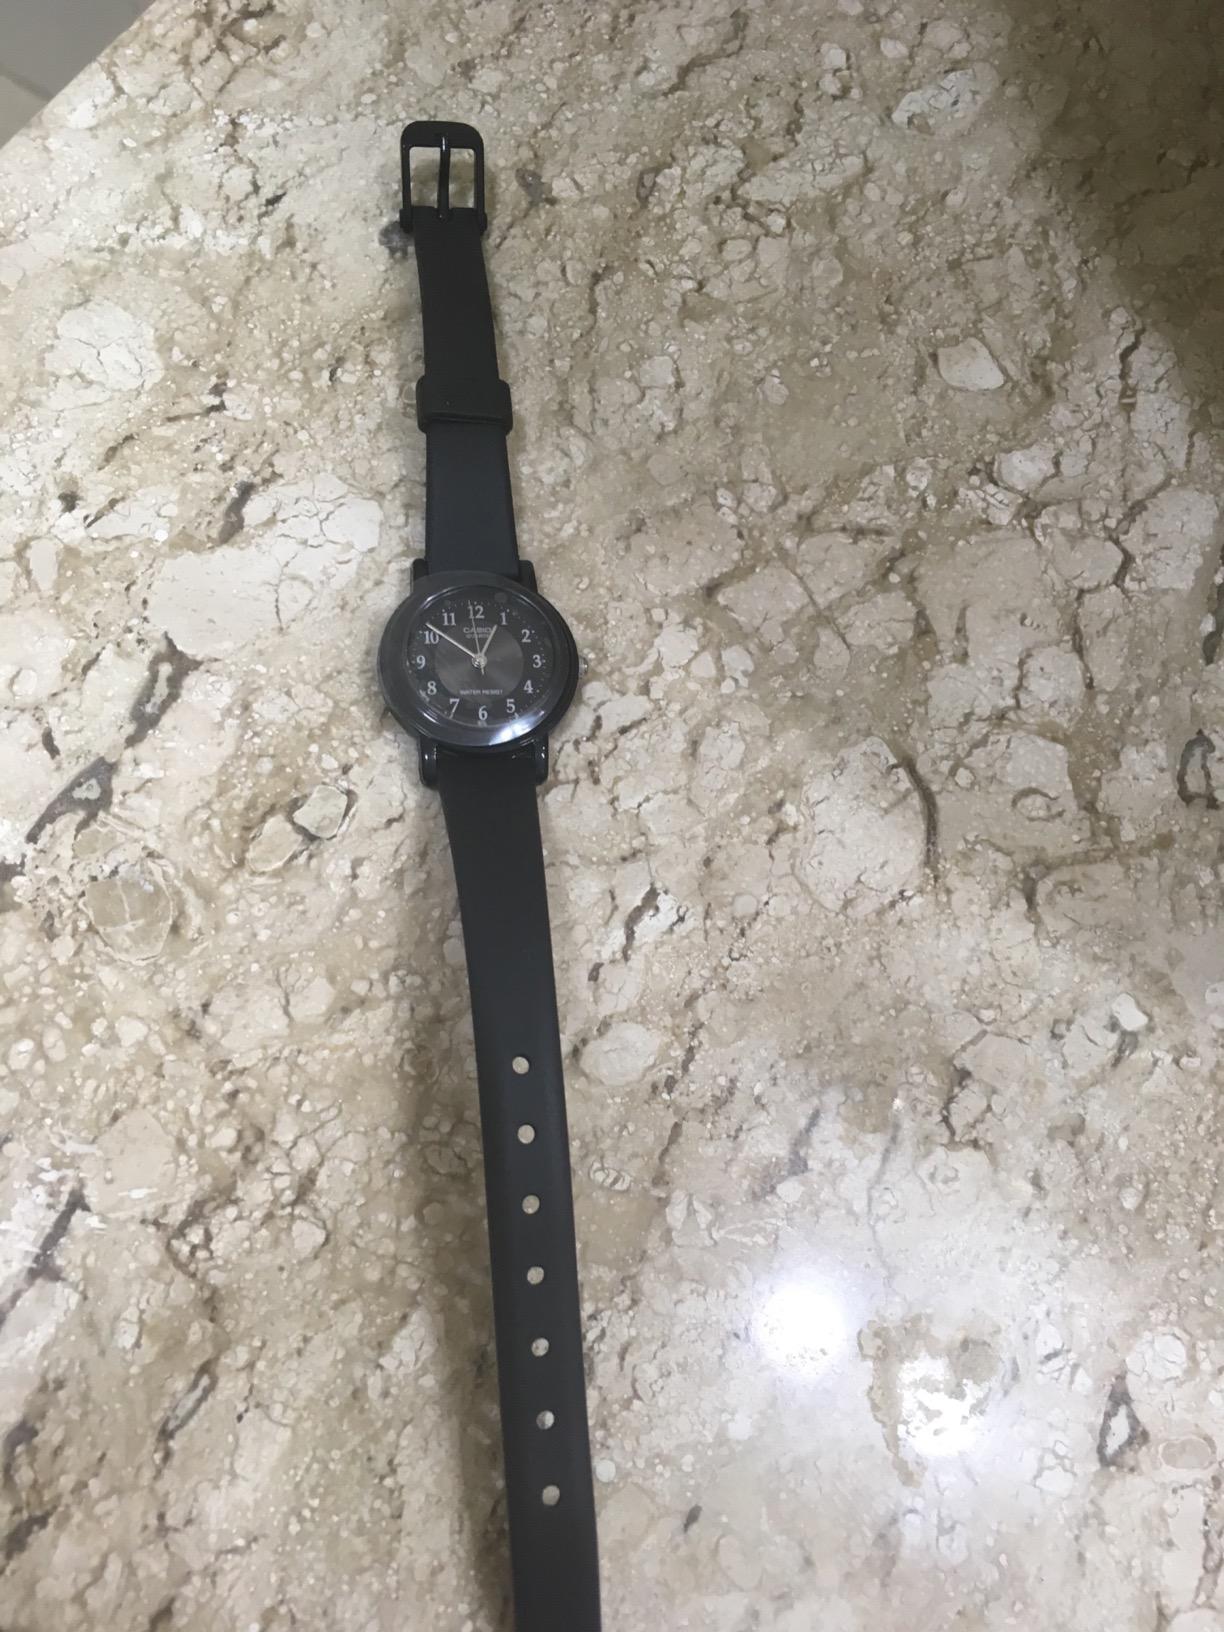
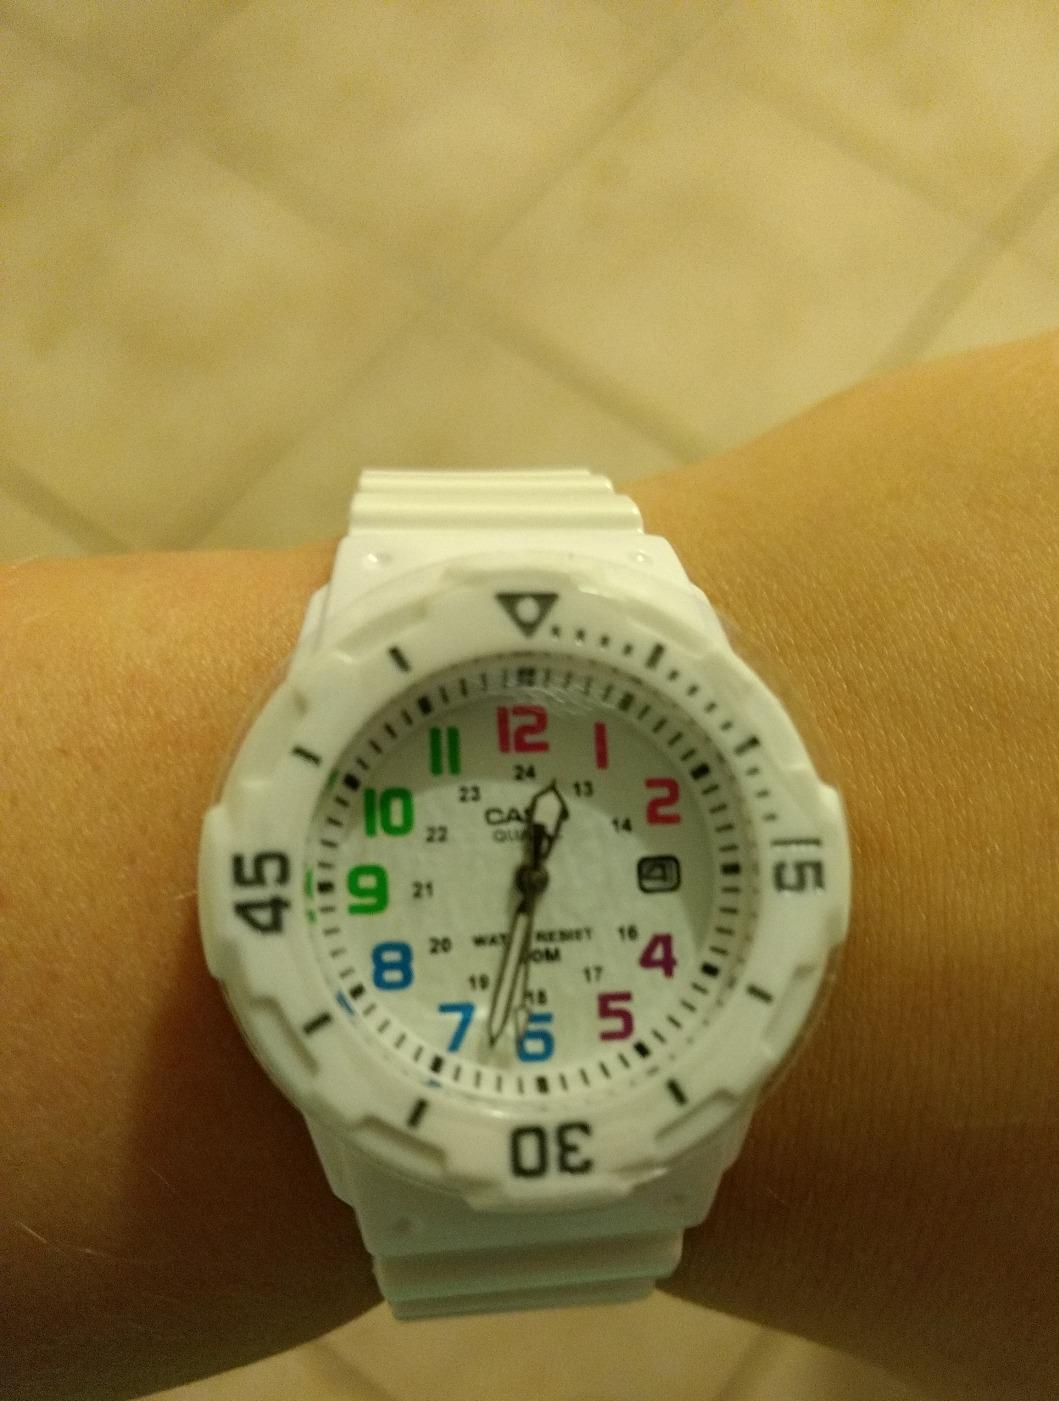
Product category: accessories_watch
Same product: no